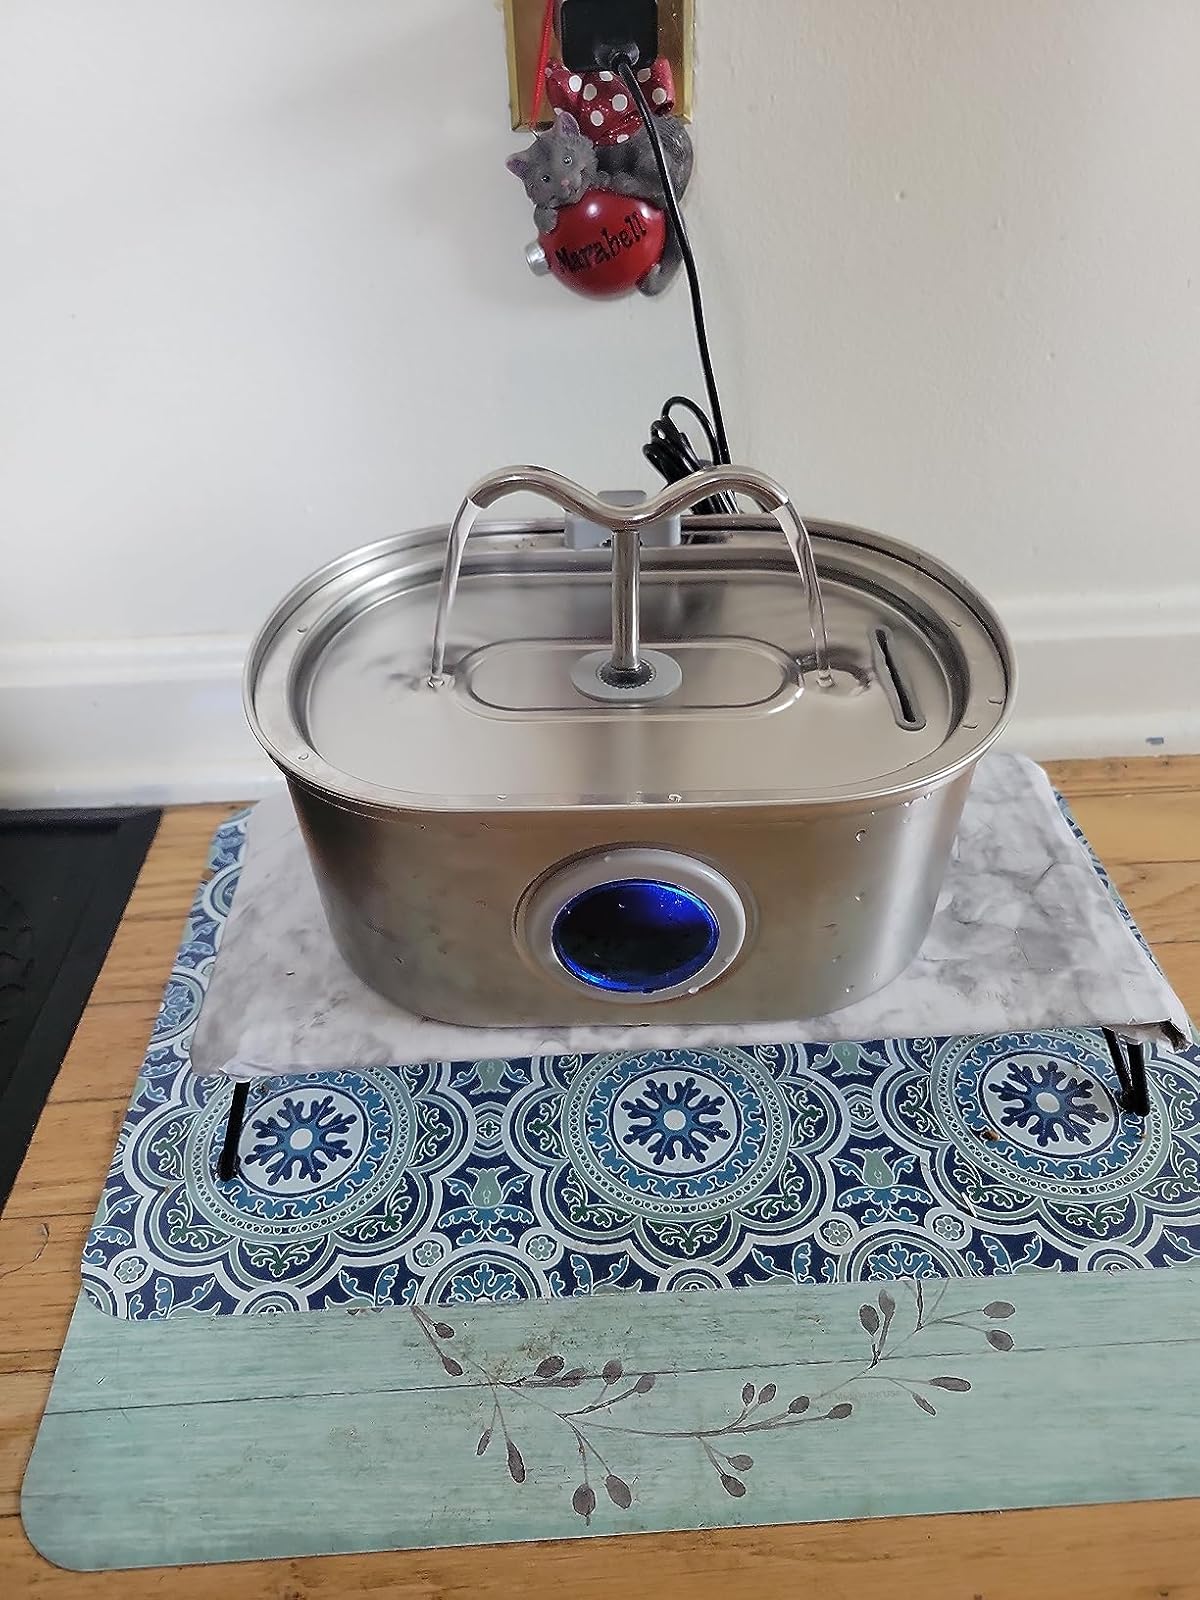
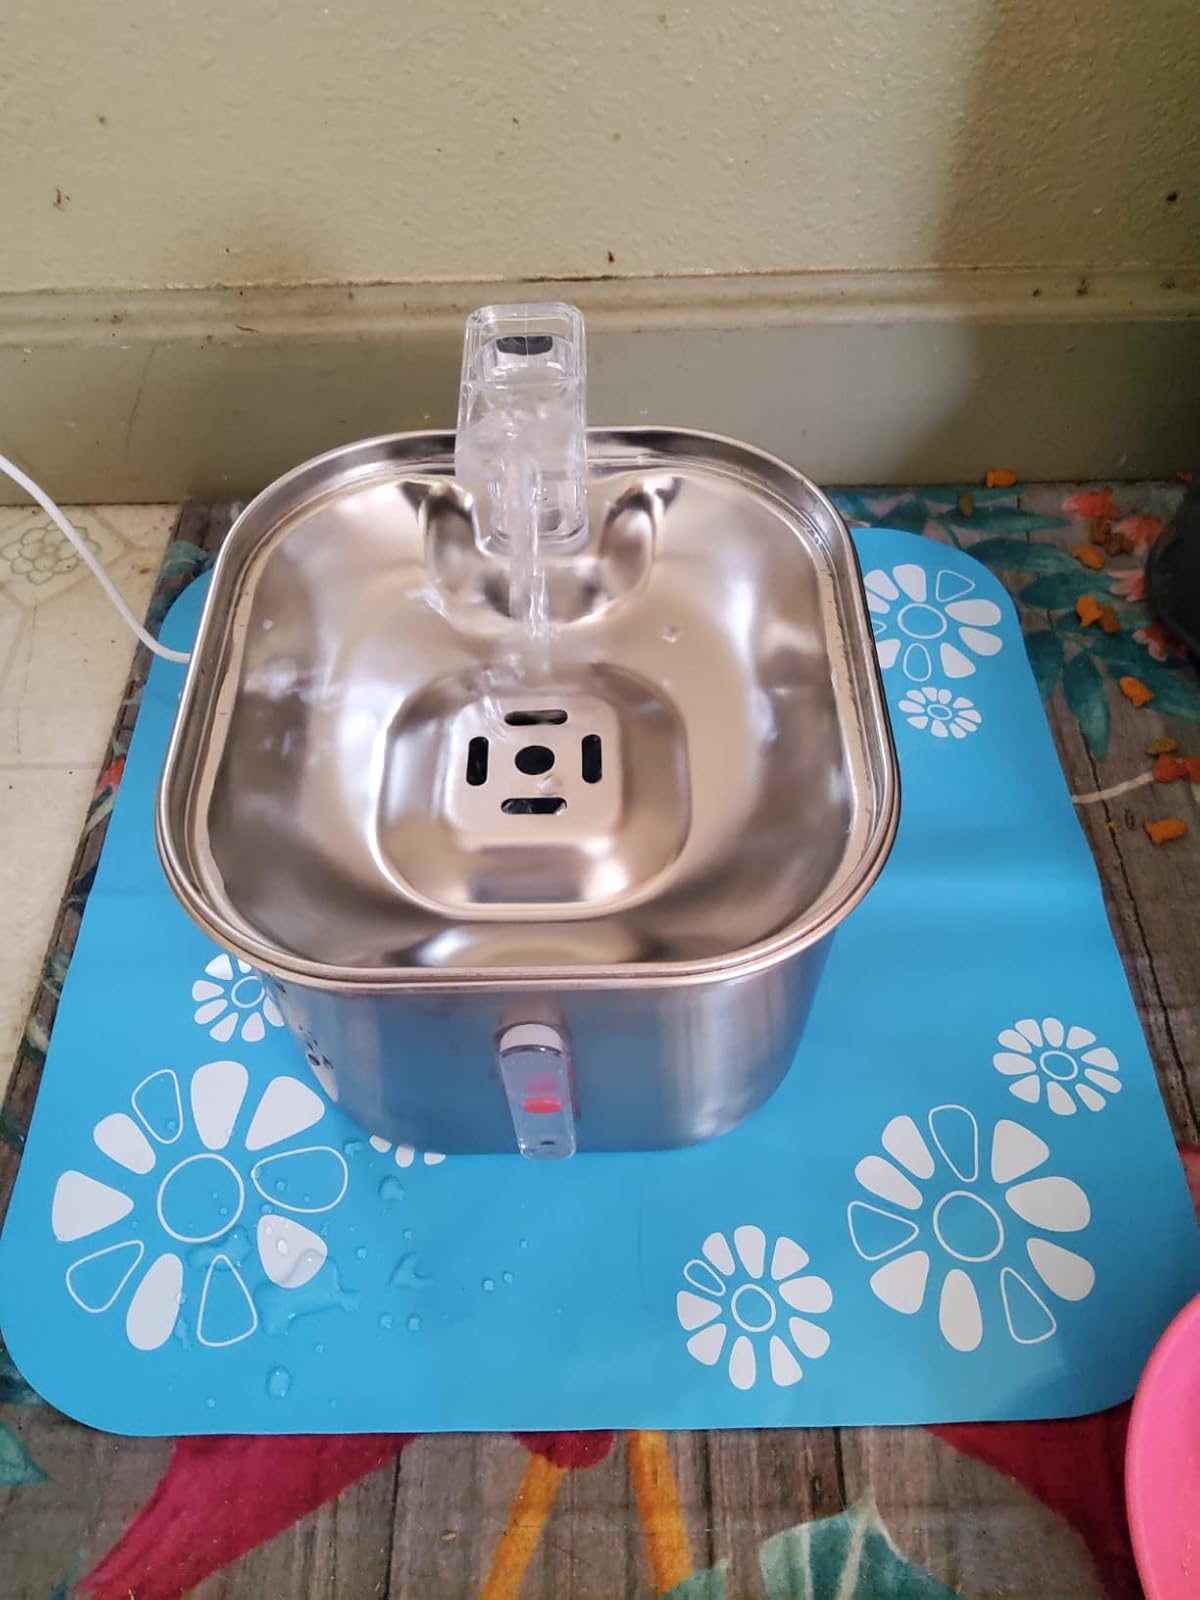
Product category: items_bowl
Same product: no